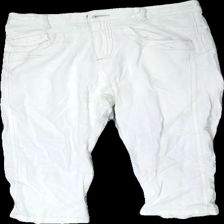
View: front
Type: Trousers
Category: Ladies
Brand: Not in the list
Brand text on label: vila
Colors: White
Material: 54% viscose 46% cotton
Cut: Regular
Season: Summer
Damage location: bottom center
Price range: 50-100
Recommended usage: Reuse
Description: vita byxor som går till knäna